Remington Model 700

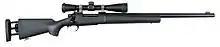
M24 SWS (right view)

Both the U.S. Army's M24 Sniper Weapon System and U.S. Marine Corps' M40 sniper rifles are built from the Remington Model 700 rifle with different degrees of modification, the main difference being the custom fitted heavy contour barrel and action length. The M24 utilizes the long-action and the M40 employs the short-action bolt-face, as the M24 was originally intended to chamber the longer round. The M40, however, was not intended to chamber the more powerful .300 Winchester Magnum round, yet the Marine Corps' intention was to migrate to that cartridge. The Marine Corps' delay led to a change in the migratory direction. The goal was for the M40 to become a rifle chambered in .338 Lapua Magnum.